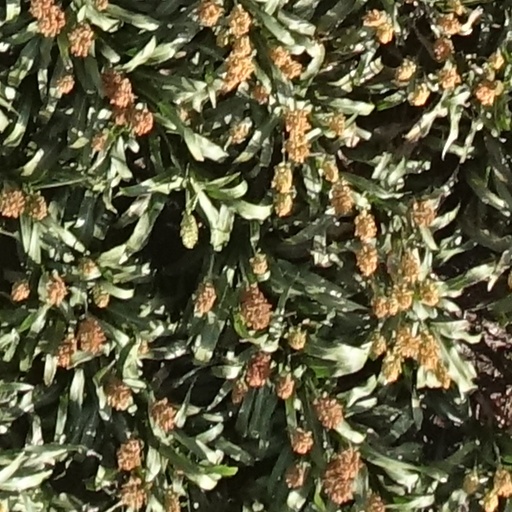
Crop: sorghum